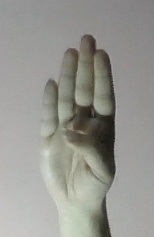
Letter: kaaf